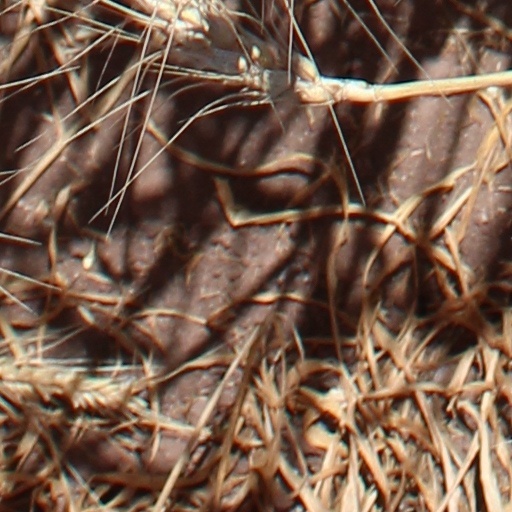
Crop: wheat